Old Railway Bridge

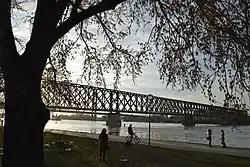
View on the bridge from the Belgrade Fair promenade along the Sava

Though projected as a temporary link in 1945, the bridge was reconstructed in 1986, when the tracks were replaced. Minor repairs on the bridge have been done in 1995 and 1996.